Holloway Sanatorium

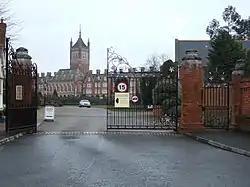
Holloway Sanatorium, now Virginia Park, in 2006

Holloway Sanatorium was an institution for the treatment of those suffering temporary mental illness, situated on of aesthetically landscaped grounds near Virginia Water in Surrey, England, about south-west of Charing Cross. Its largest buildings, including one listed at Grade I, have been restored and supplemented as Virginia Park, a gated residential community featuring a spa complex, gymnasium, multi-purpose sports hall and an all-weather tennis court.